Ranfurly, New Zealand

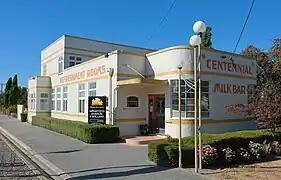
Ranfurly's Art Deco milk bar

Ranfurly is described by Statistics New Zealand as a rural settlement. It covers and had an estimated population of as of with a population density of people per km. It is part of the much larger Maniototo statistical area.